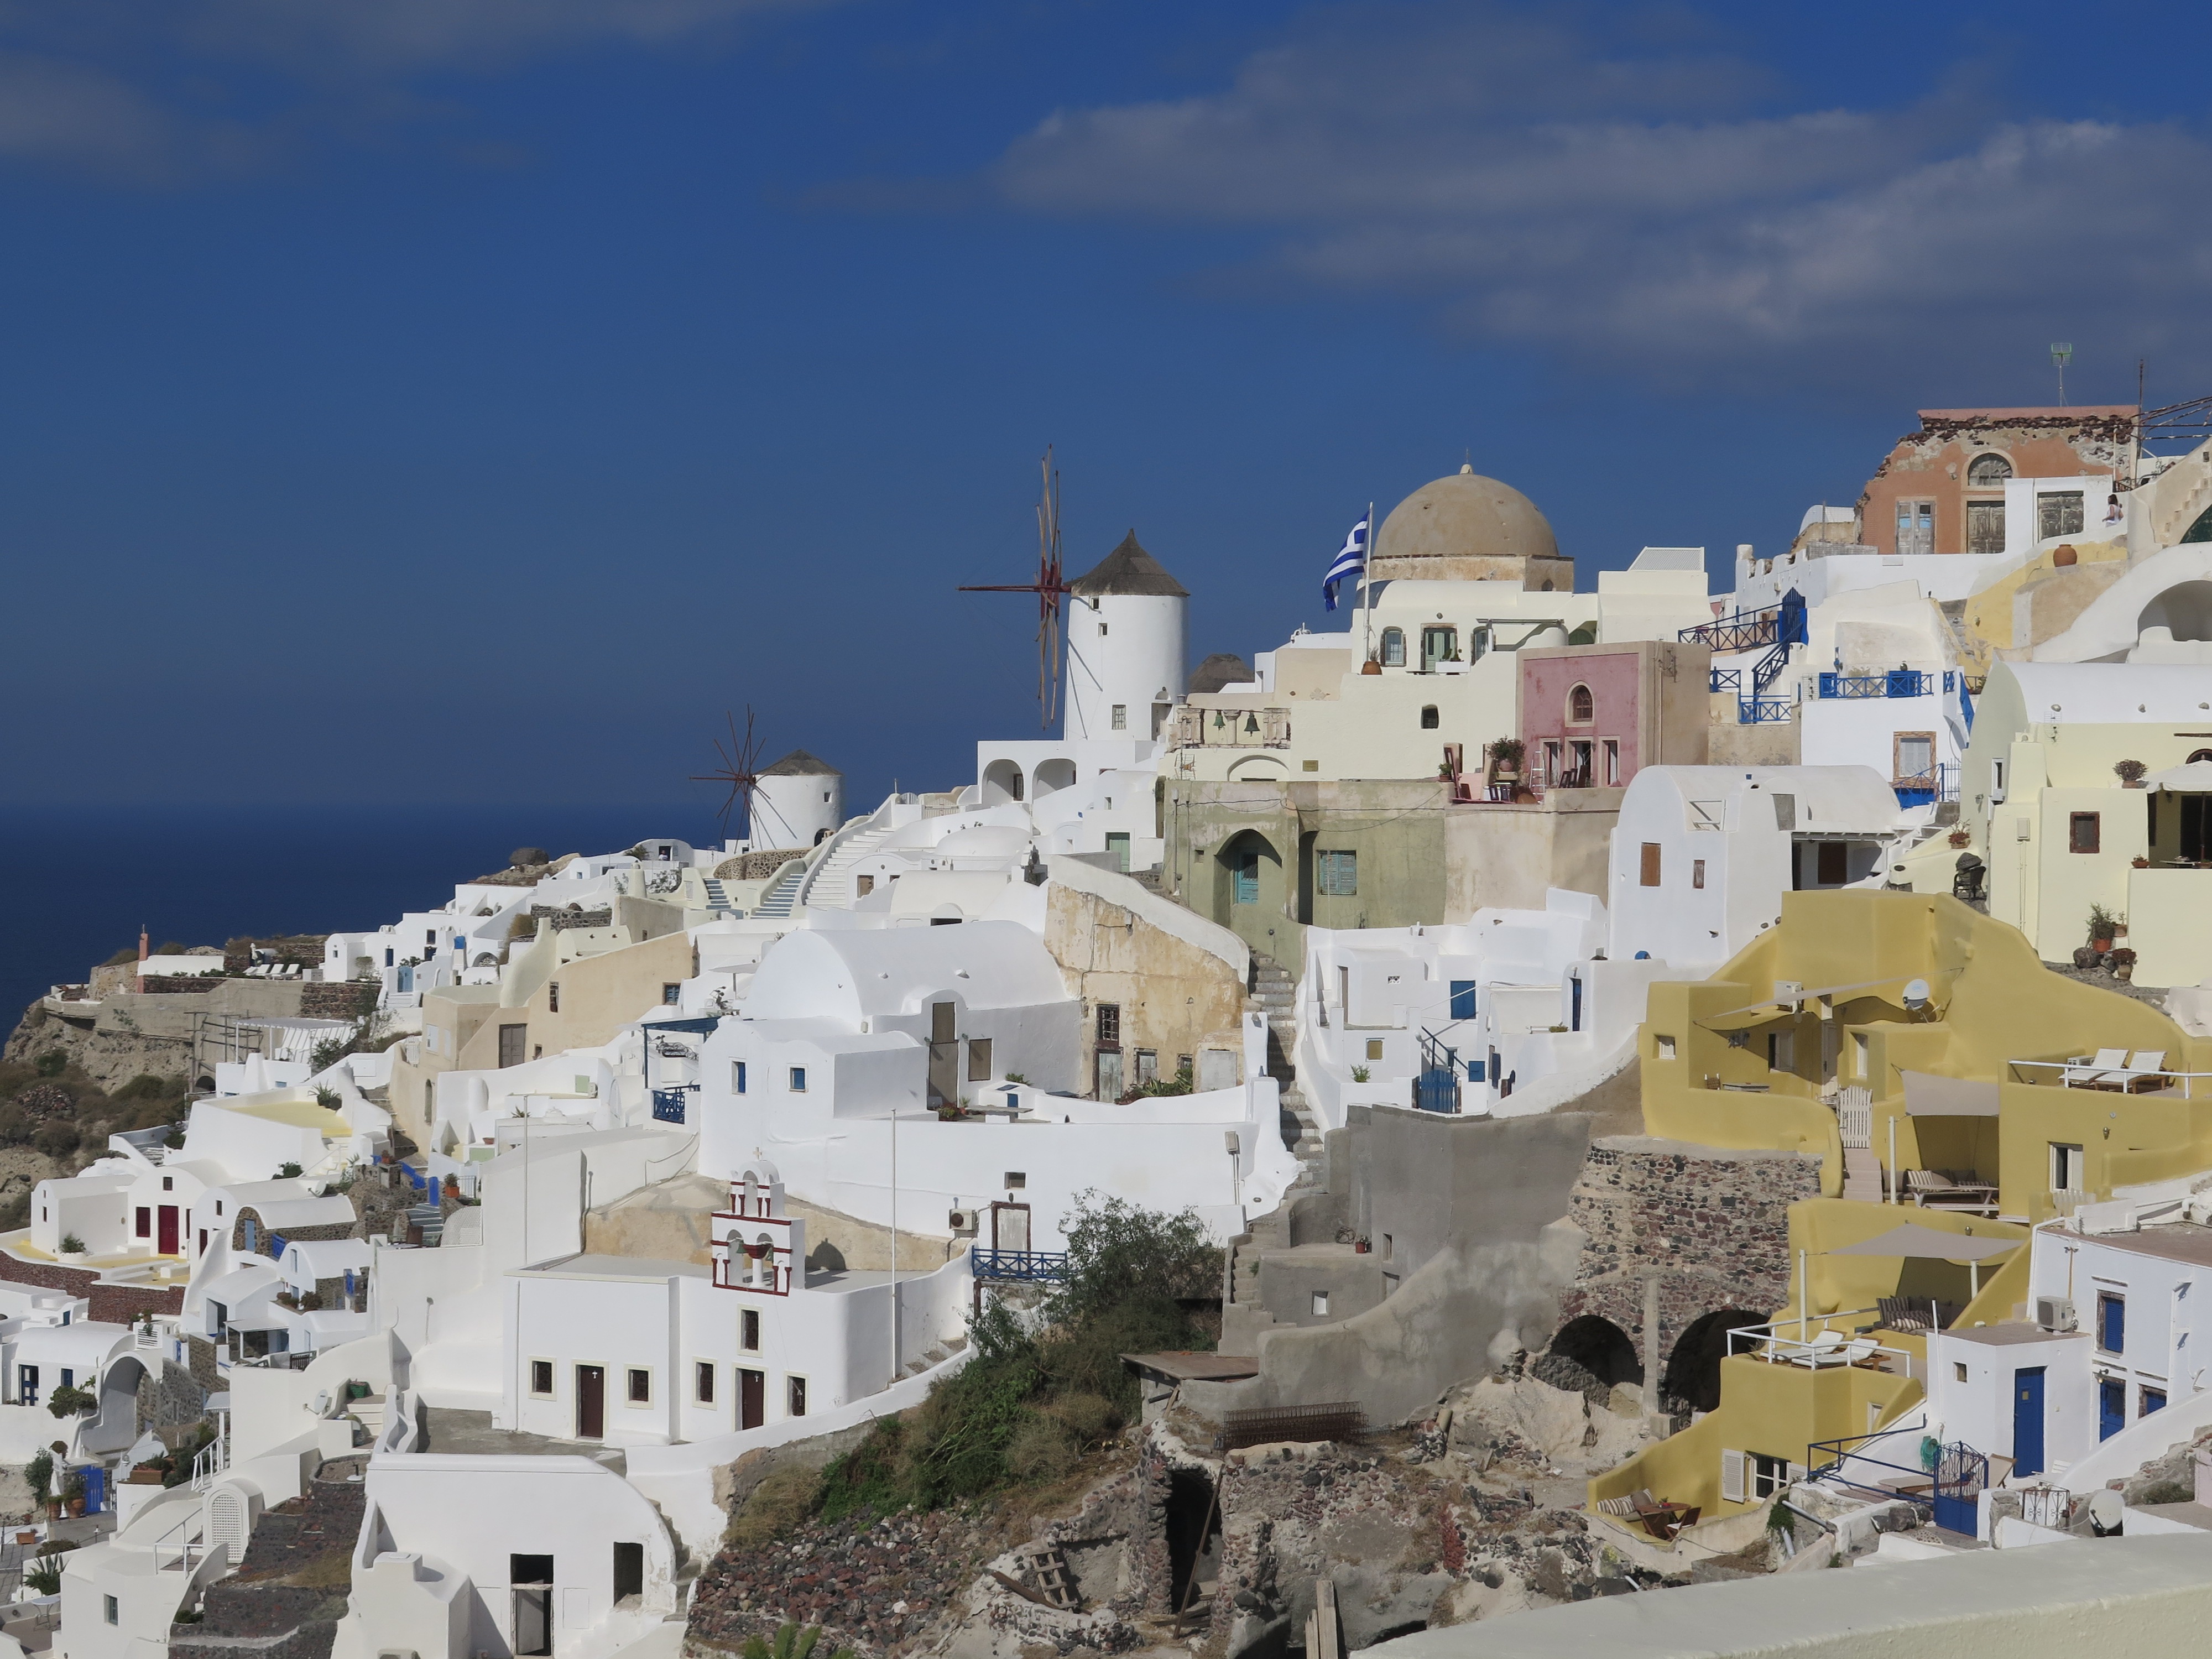
sea, coast, town, cityscape, vacation, village, mediterranean, greece, aerial photography, residential area, human settlement, santorini island